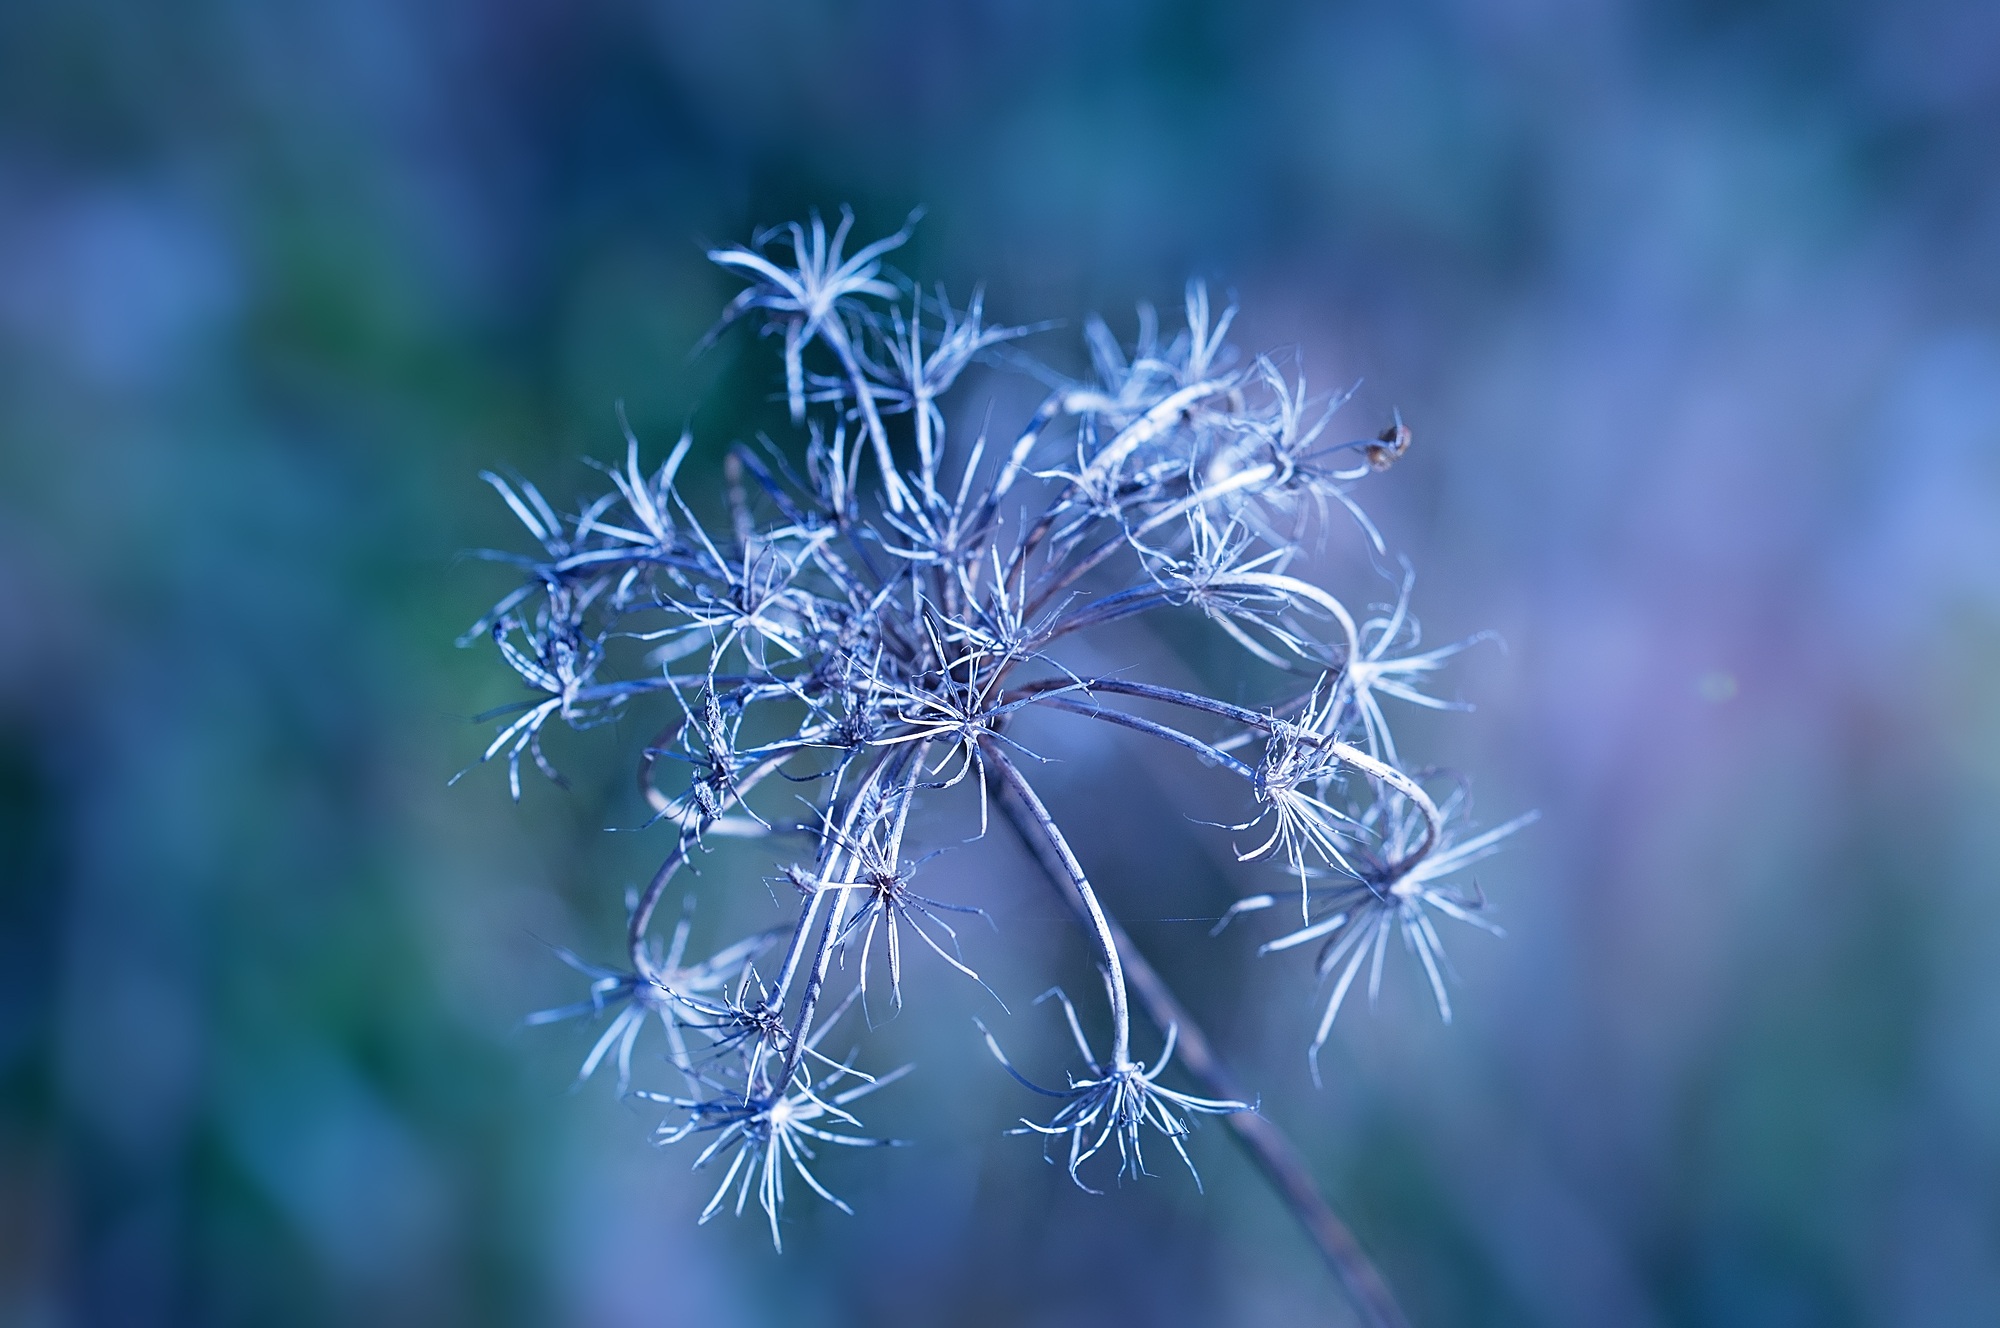
nature, grass, branch, winter, plant, photography, flower, frost, dry, macro, botany, close, flora, wildflower, close up, seeds, thistle, faded, macro photography, flowering plant, daisy family, grass family, plant stem, land plant